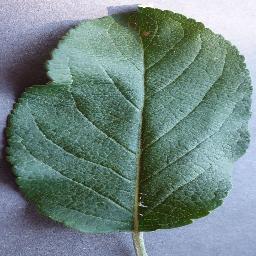
Label: Apple___healthy